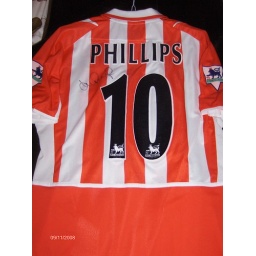
Match worn Kevin Phillips home shirt from the 2002/03 season. Hand signed by the man himself